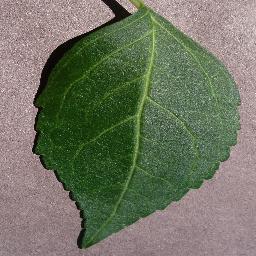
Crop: cherry
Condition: (including_sour)_healthy